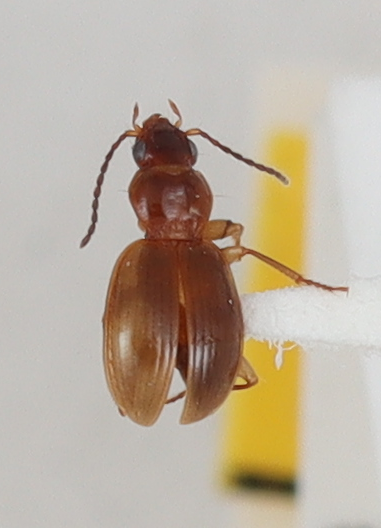
Scientific name: Mecyclothorax konanus
Plot: 17
Trap: W
Collected: 20200804